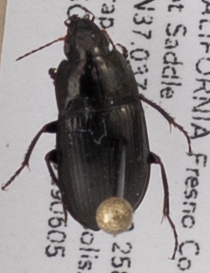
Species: Amara californica
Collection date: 2019-06-05
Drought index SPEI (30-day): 2.01
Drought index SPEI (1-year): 0.39
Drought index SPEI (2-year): -0.086